Thomas Smith (Cavalier)

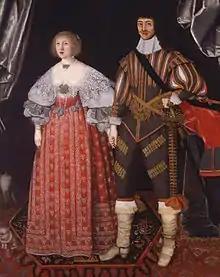
Thomas Smith (right) with his wife Florence (left) in 1627

Thomas Smith or Smyth (June 1609 – 2 October 1642) was an English politician who sat in the House of Commons at various times between 1628 and 1642. He fought for the Royalist cause in the English Civil War.